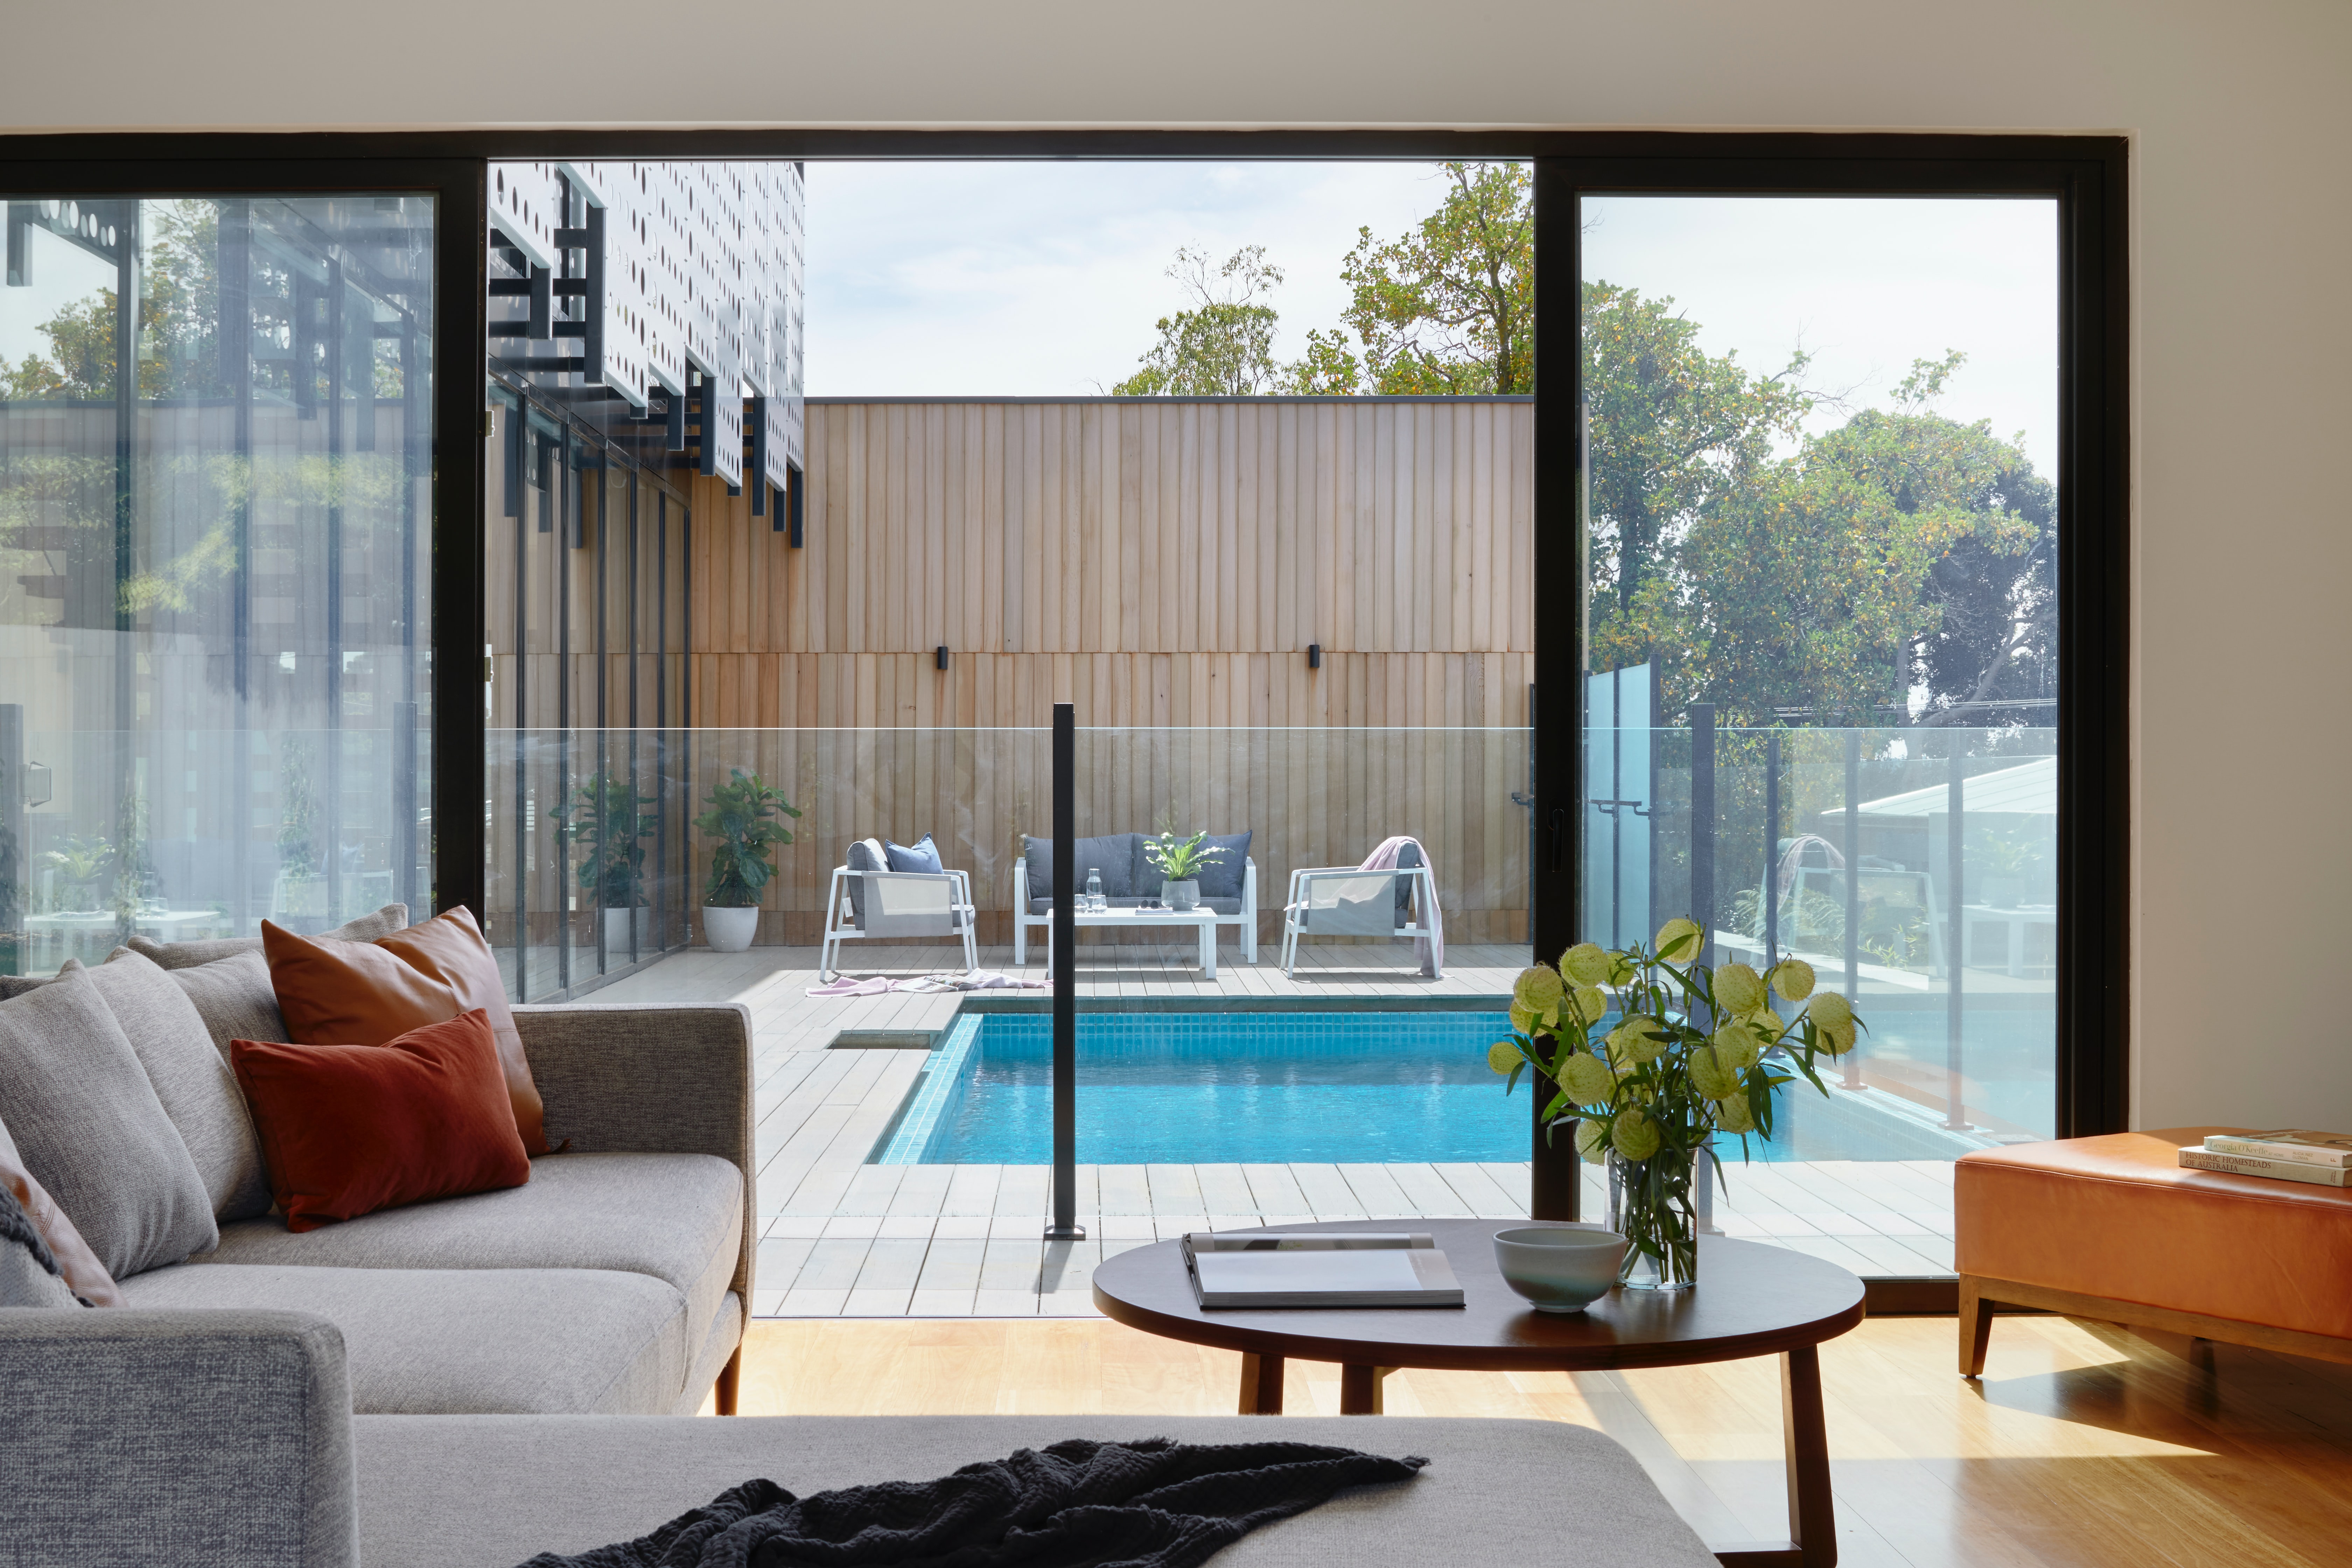
komfort, kreative, loveseat, interier, kurort, hotel, luxuri, relax, olekor, apartament, room, couch, divan, lounge, beautification, living room, furniture, interior design, property, house, home, building, coffee table, table, door, architecture, window, curtain, floor, real estate, glass, shade, window treatment, ceiling, suite